University of Innsbruck

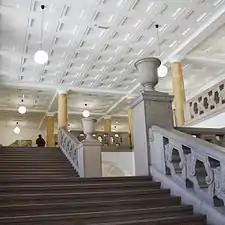
In the main building of the University of Innsbruck

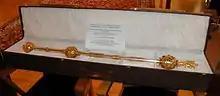
1998 copy of Olomouc University Rector's Mace - the original from ca. 1572 is as of 2015 still held by Innsbruck University

In the 1850s, the Habsburgs gradually closed the University of Olomouc as a consequence of the Olomouc students' and professors' participation in the 1848 revolutions and the Czech National Revival. The ceremonial equipment of the University of Olomouc was then transferred to the University of Innsbruck. The original Olomouc ceremonial maces from the 1580s are now used as the maces of Innsbruck University and Innsbruck Medical University. Olomouc University Rector's mace from ca. 1572 is nowadays used as the mace of the Innsbruck Faculty of Theology and Olomouc Faculty of Law Dean's Mace from 1833 is nowadays used as Innsbruck's Faculty of Law Mace.